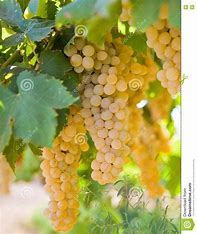
Label: Grapes